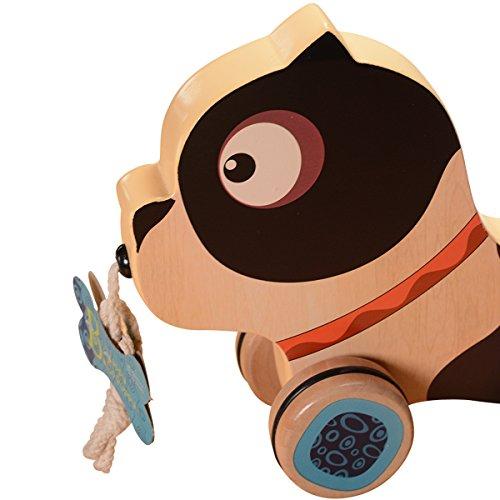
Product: B. toys – Happy Go Puppy – Wooden Pull Toy – Walk-A-Long Pull Toy For Toddlers 18 Months+
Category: Toys & Games | Toy Figures & Playsets | Action Figures
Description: Pull along puppy: adorable wooden pull toy pup that follows everywhere your little toddler goes.
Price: $10.45
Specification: ProductDimensions:8.3x3x7inches|ItemWeight:1pounds|ShippingWeight:1pounds(Viewshippingratesandpolicies)|DomesticShipping:ItemcanbeshippedwithinU.S.|InternationalShipping:ThisitemcanbeshippedtoselectcountriesoutsideoftheU.S.LearnMore|ASIN:B01BU2WJEQ|Itemmodelnumber:BX1392Z|Manufacturerrecommendedage:18month-3years